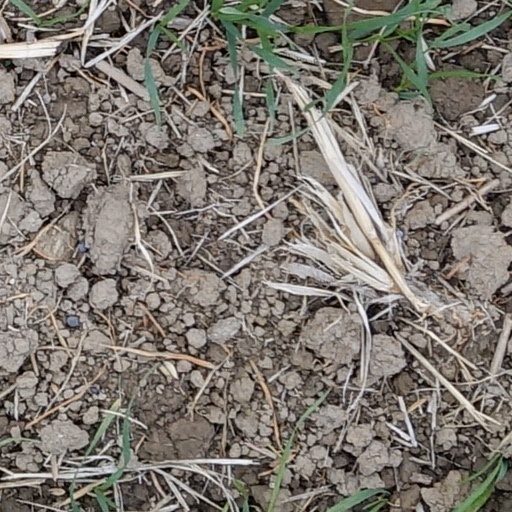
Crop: wheat